Canopy (architecture)

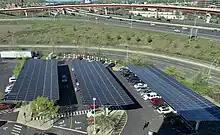
Solar canopy parking lot in New Haven at Hotel Marcel. There are EV level 2 chargers underneath the canopy and a 12-stall Tesla Supercharger behind.

Solar canopies are solar arrays installed on canopies, which could be a parking lot canopy, carport, gazebo, Pergola, or patio cover.